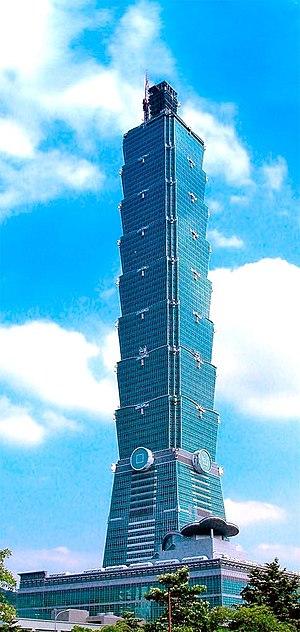
Cet article présente différents aspects du tourisme à Taïwan.